Miramare Castle

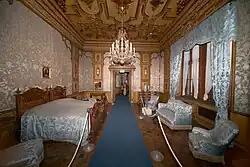
Castello Miramare interior.

Nonetheless, visitors were allowed access to the upper part of the park and, from 1931, to the "Castelletto", furnished with Archduke Maximilian’s fittings which had not formed part of the Duke of Aosta’s furnishings. Afterwards the castle was used as a school for officers by the German troops who occupied the city. As a result of the opposition of the Gauleiter Friedrich Rainer to the conversion of the castle into Nazi headquarters, the building was saved from possible bombardment. In the meantime, the furnishings had been removed and were kept in various buildings in the city.